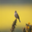
Label: bird